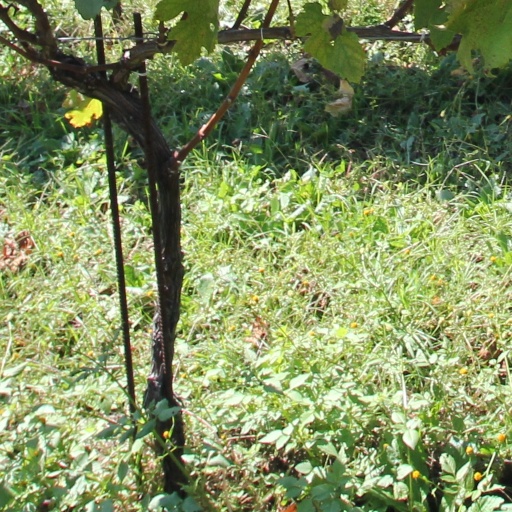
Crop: grape